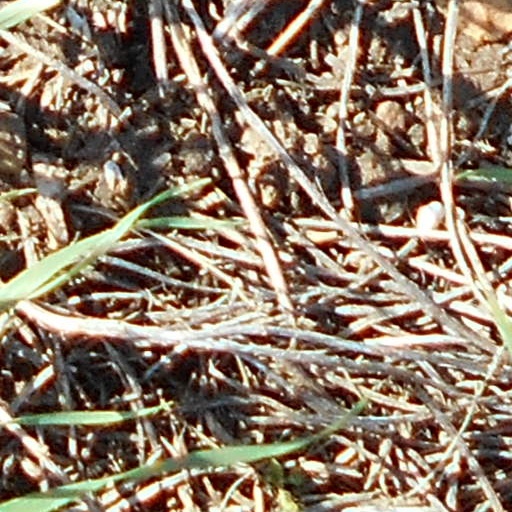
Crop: wheat